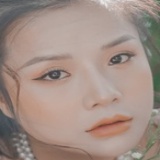
ca sĩ Thương Võ